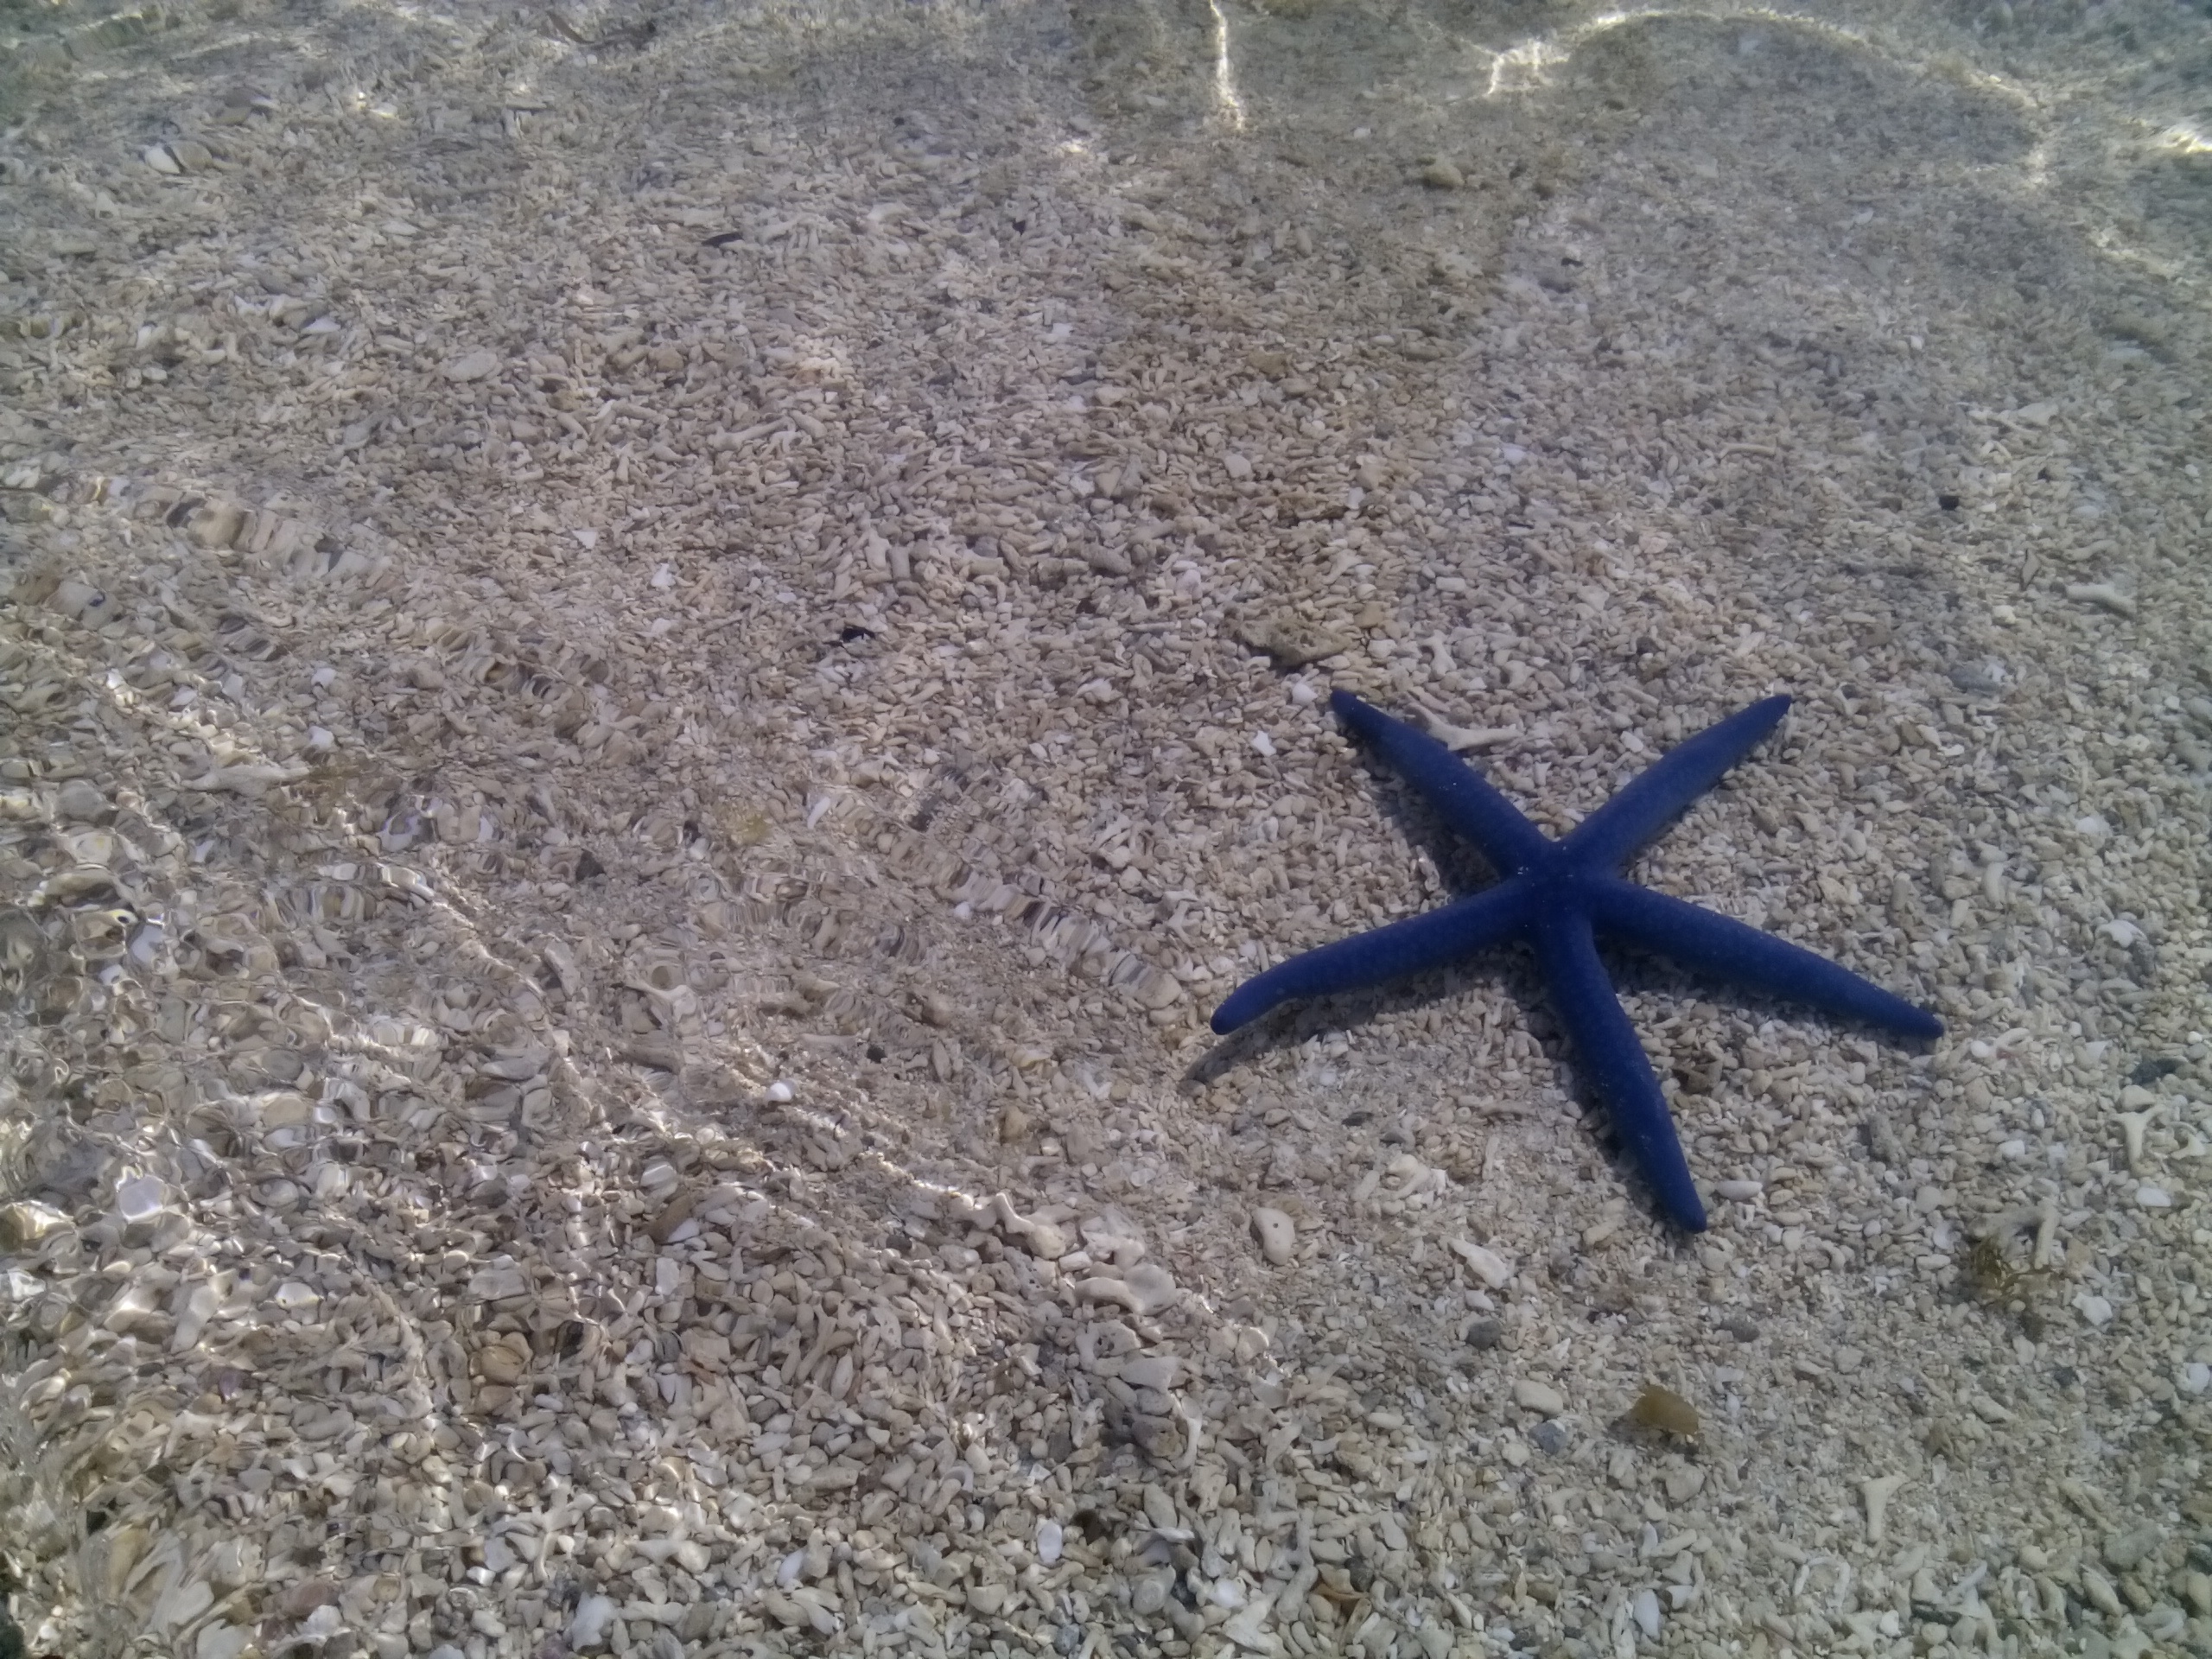
sand, soil, starfish, invertebrate, echinoderm, marine biology, marine invertebrates